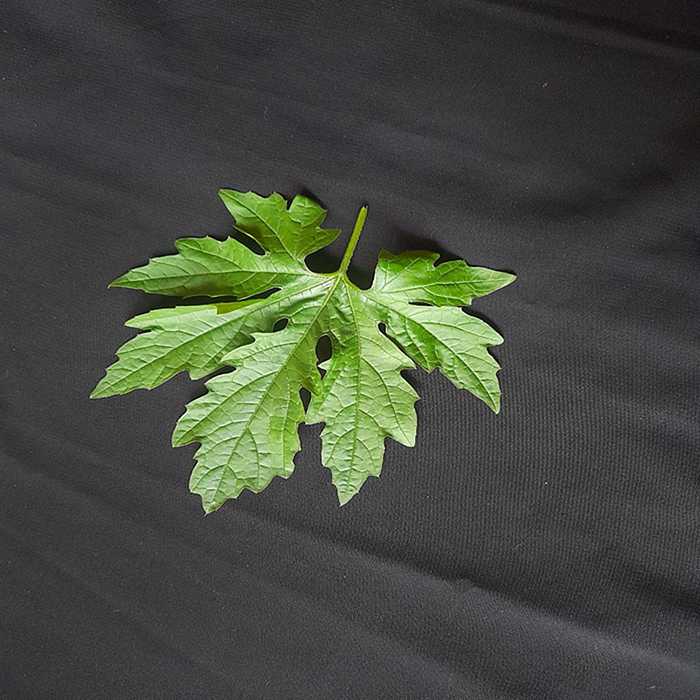
Plant: Bitter Gourd
Label: Fresh leaf